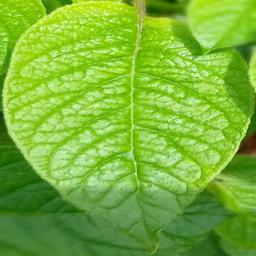
Etiqueta: Sana